Northfield, Vermont

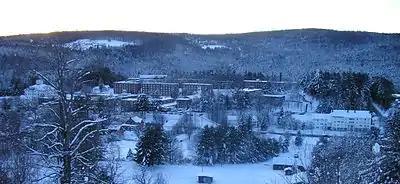
Winter at Norwich University, the town's main employer, located just south of downtown

Northfield has five covered bridges. Three covered bridges—Upper Cox, Lower Cox, and Northfield Falls—cross Cox Brook and Dog River within a quarter mile of each other on Cox Brook Road. Just below those bridges, the Slaughterhouse Covered Bridge crosses the Dog River. The Stony Brook Covered Bridge, constructed in 1899, is the last kingpost truss covered bridge built on a Vermont public highway.